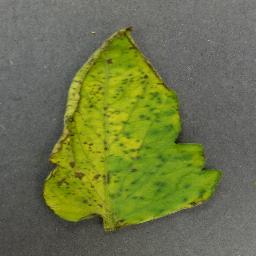
Label: Tomato___Bacterial_spot